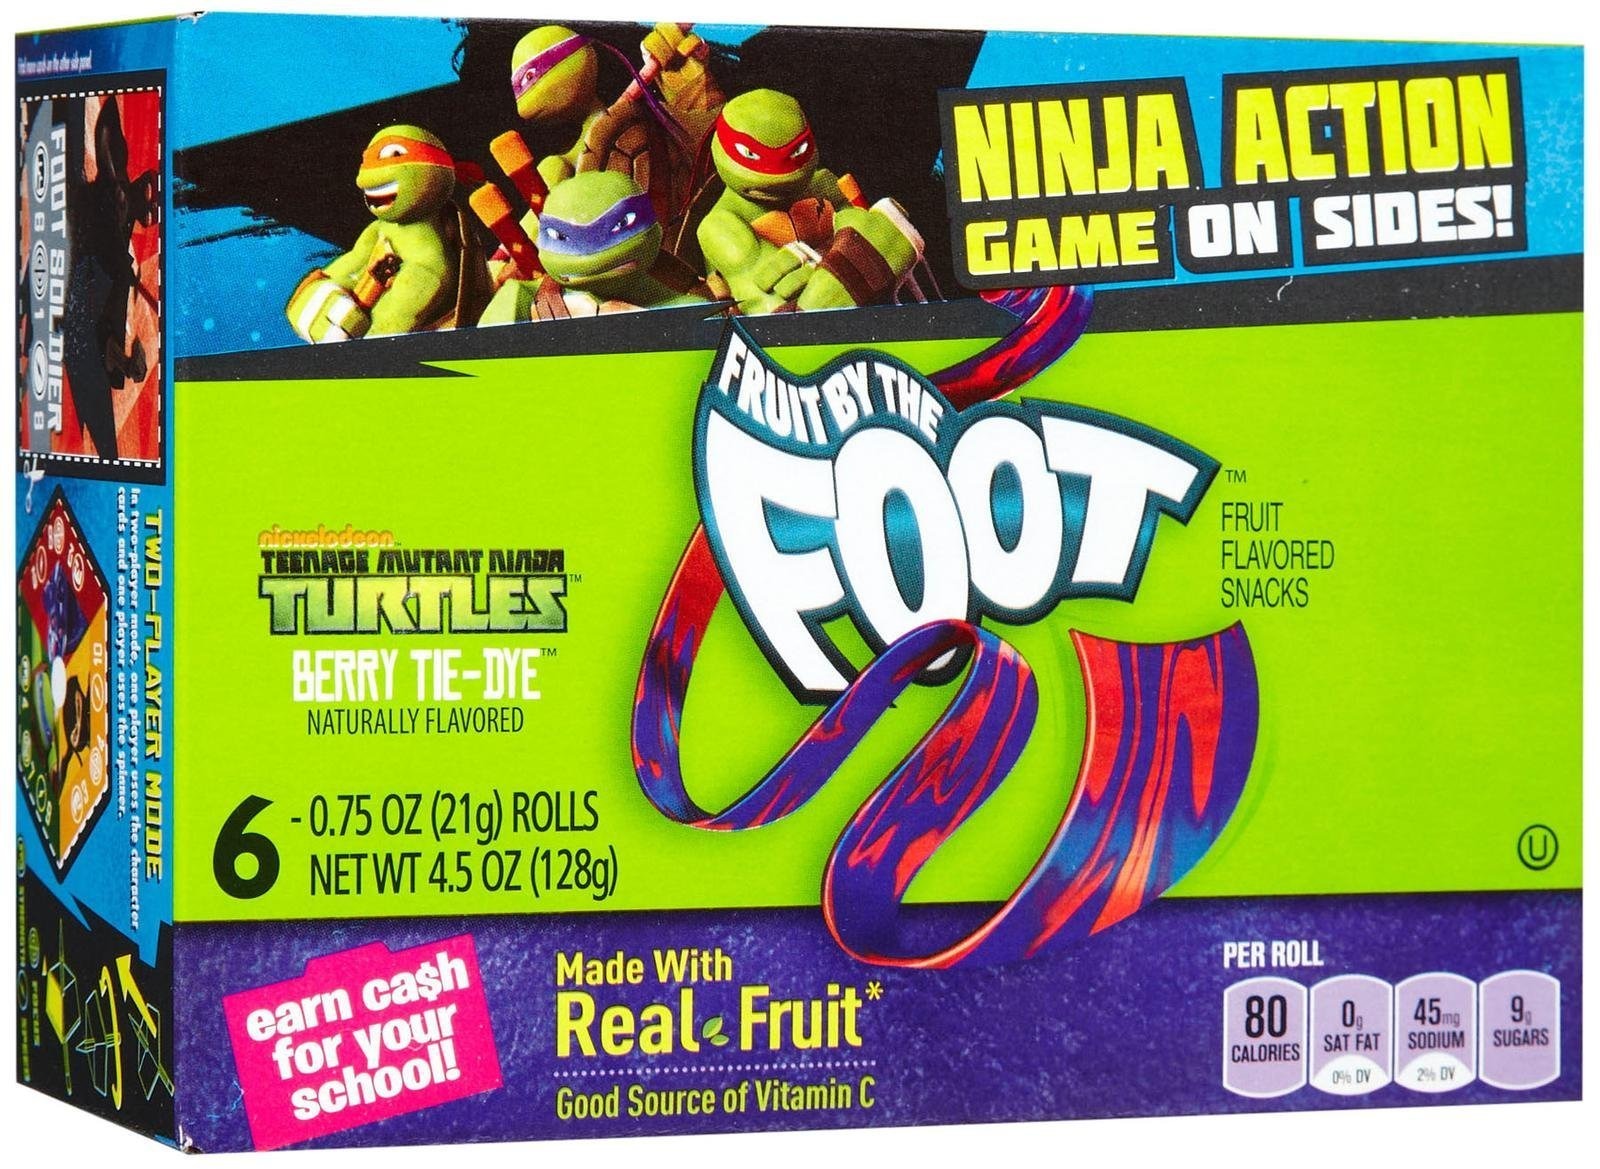
Item Name: Fruit by the Foot Fruit Snacks - Berry Tie-Dye - 4.5 oz
Bullet Point: Fruit by the Foot Fruit Snacks Berry Flavor
Product Description: Grocery
Value: 1.0
Unit: Ounce

Price: 2.99